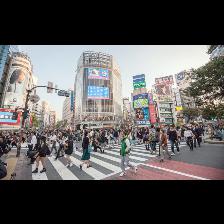
Label: Human